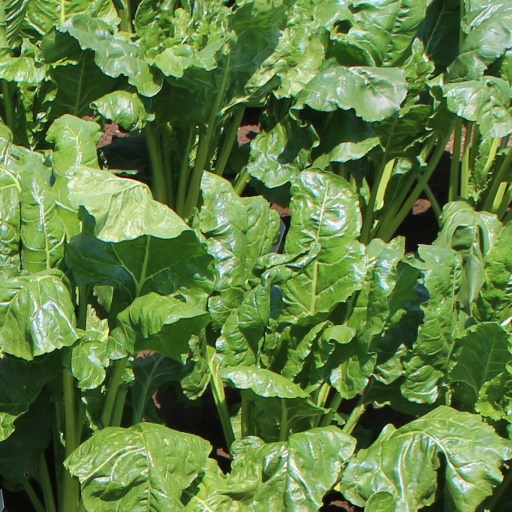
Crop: sugar beet